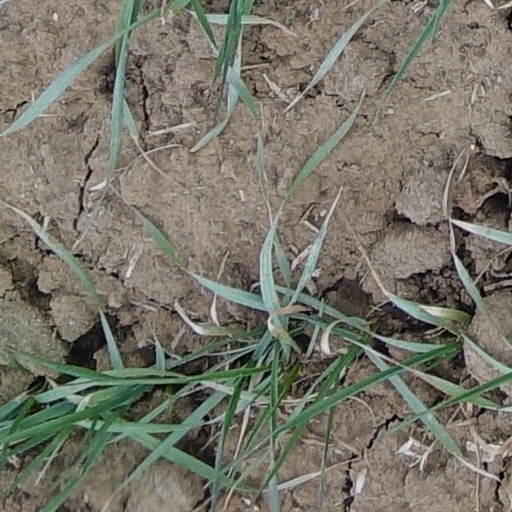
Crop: wheat